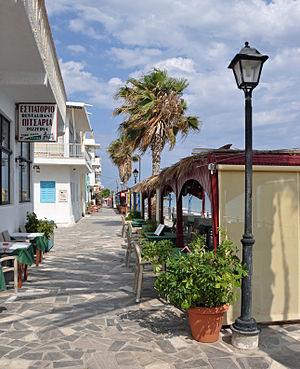
Myrtos (Crète, Grèce): la digue